Ballarat Roller Derby

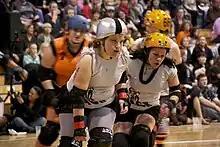
Ballarat take on Hobart's Convict City Rollers in November 2010.

Towards the end of 2010, the BRDL competed against the South Seas Sirens in the first match in which the Ballarat league was able to field a full team, losing out by 114 to 96. Their first interstate interleague bout was also held in November 2010, when the Rat Pack travelled to Tasmania to take on the Convict City Rollers. This proved to be the Ballarat team's first win, by a convincing 213 points to 56.